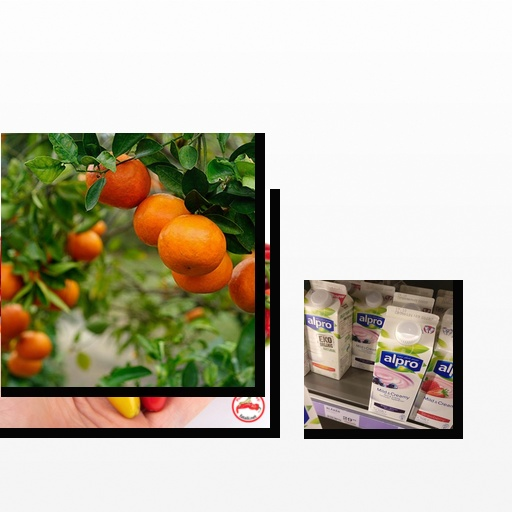
Food items: orange, jalapeno, soyghurt